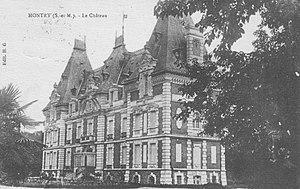
Château de Montry au début du XXe siècle
Montry est une commune française située dans le département de Seine-et-Marne en région Île-de-France.
Le château de Montry ou Domaine des Hautes Maisons est un château du XVIᵉ siècle situé dans la commune de Montry dans le département français de Seine-et-Marne.